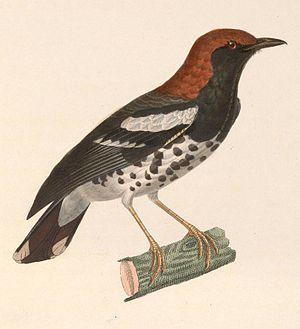
La Grive de Kuhl est une espèce de passereaux de la famille des Turdidae. Elle est parfois considérée comme une sous-espèce de la Grive d'Enggano.